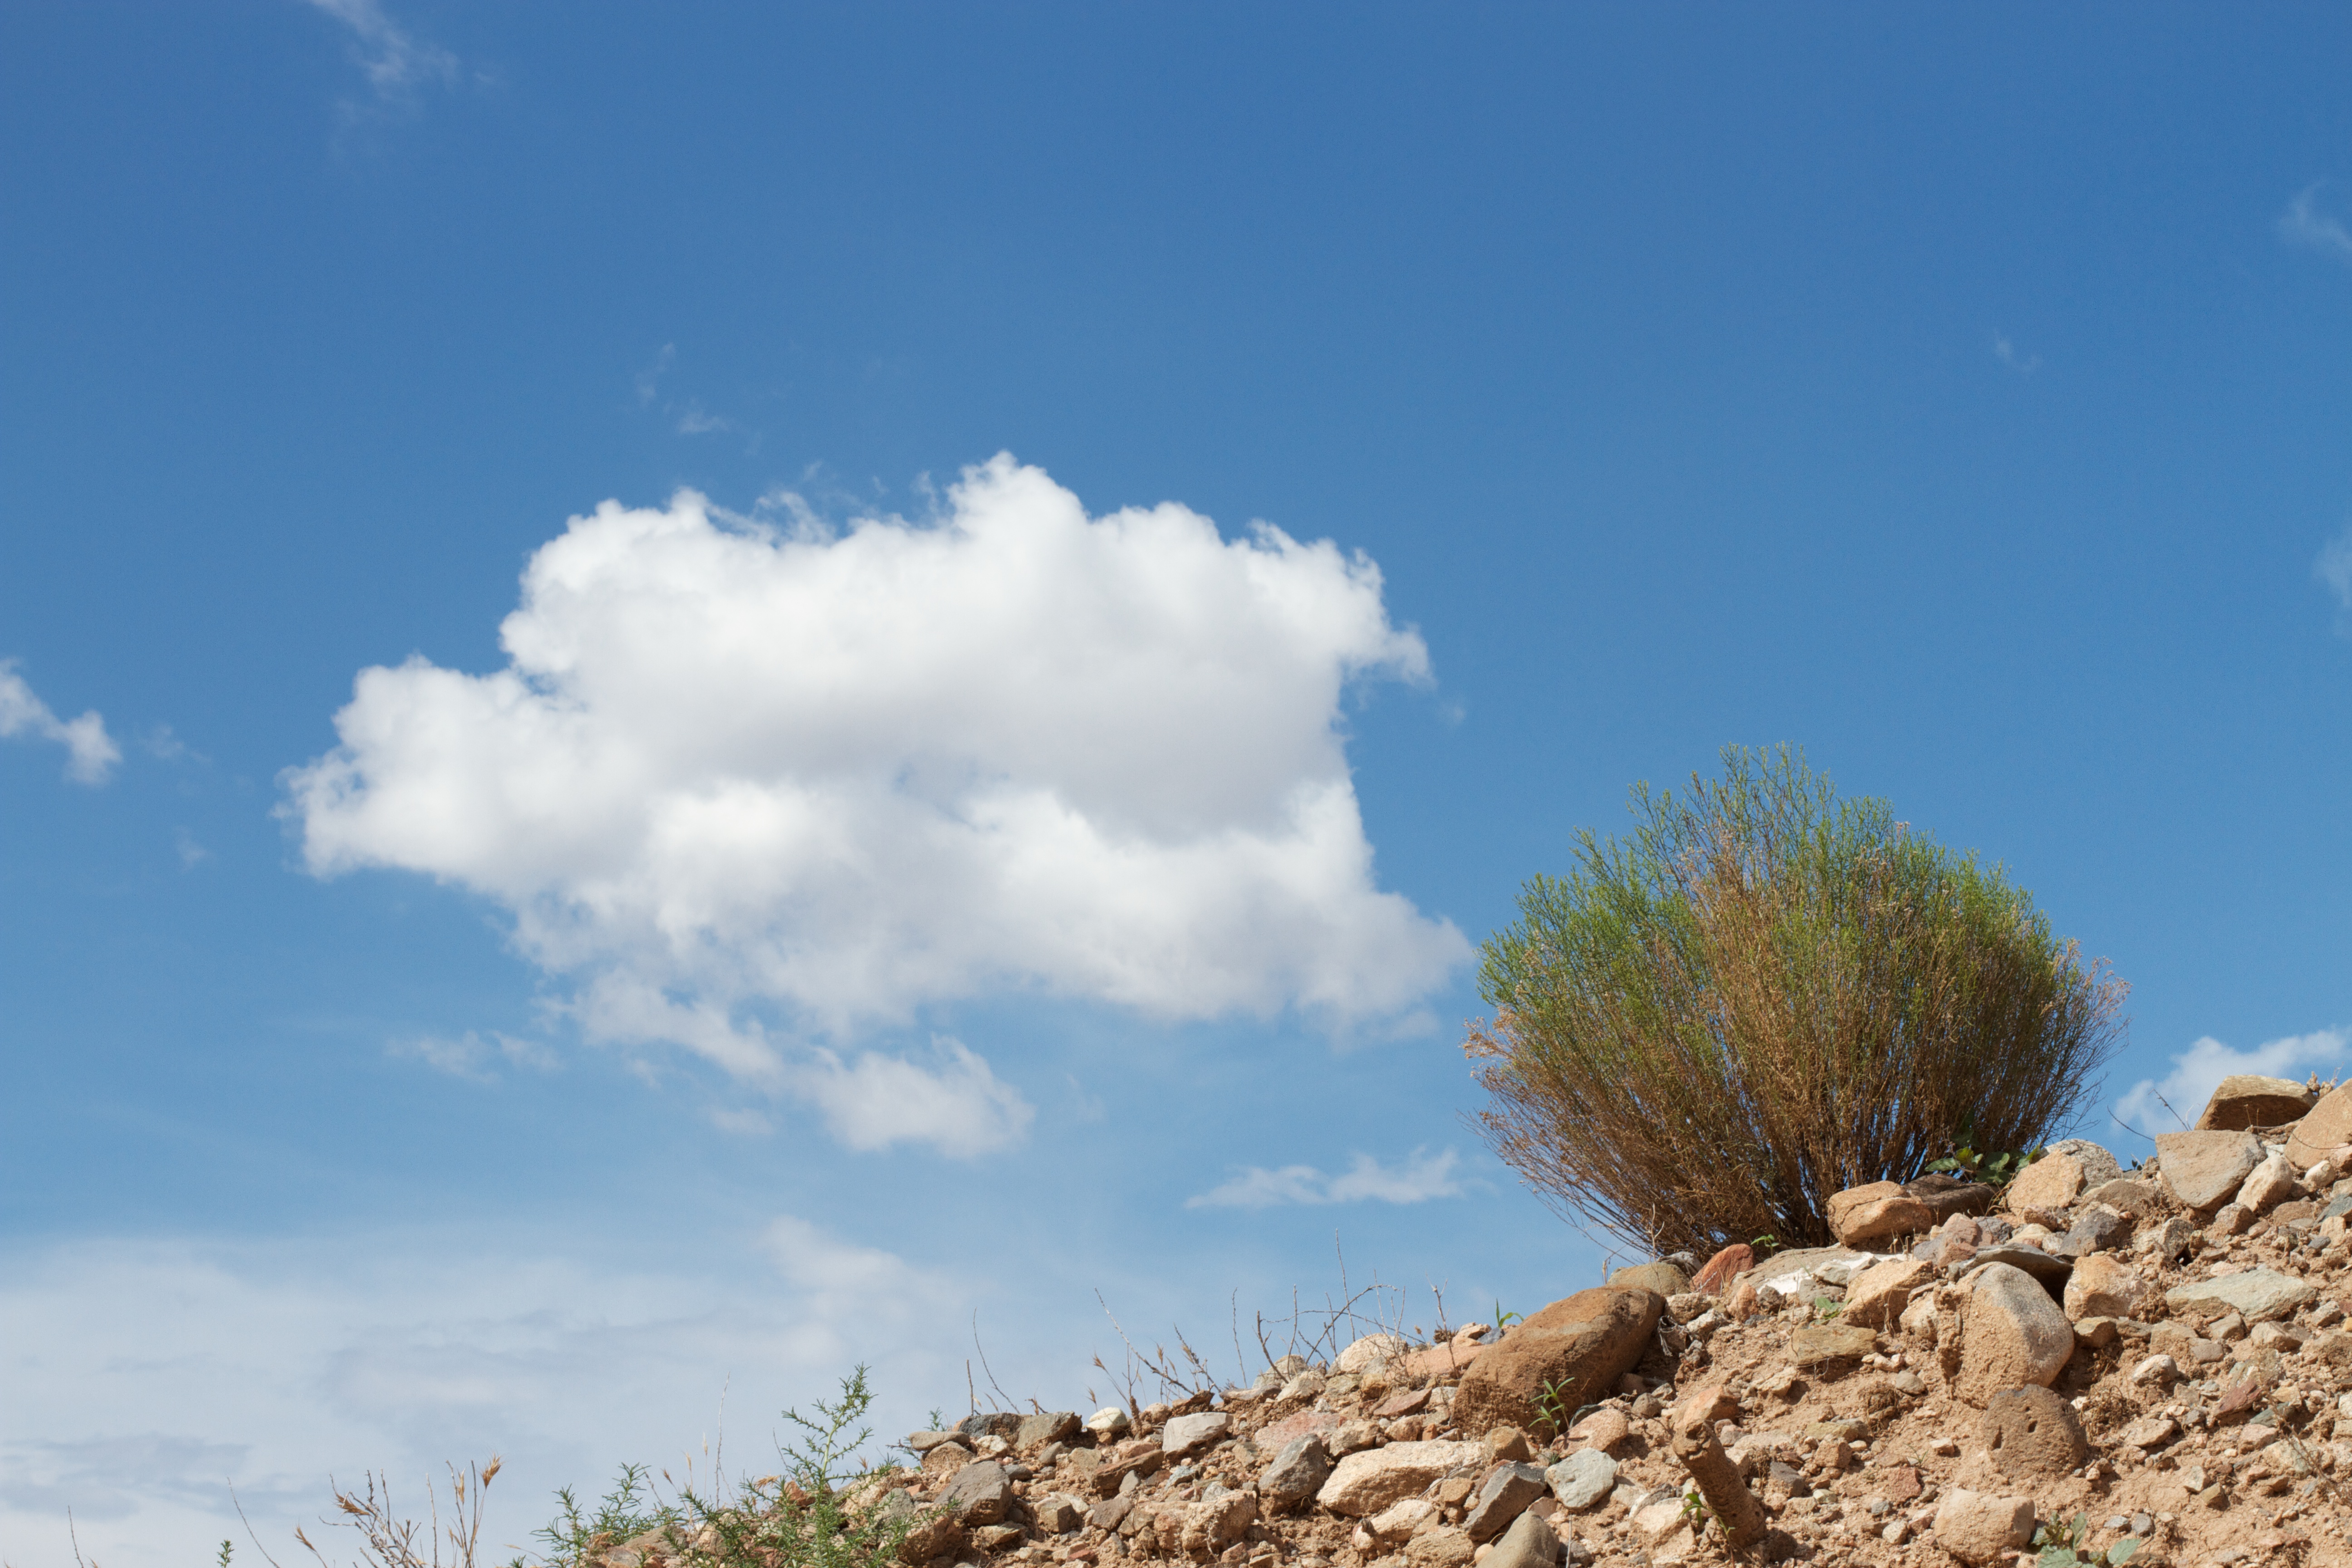
landscape, sea, tree, grass, horizon, mountain, cloud, sky, hill, wind, mountain range, ridge, plateau, ecosystem, natural environment, mountainous landforms